North Albury, New South Wales

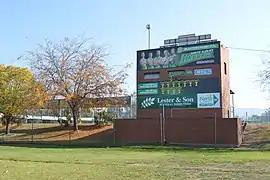
Bunton Park, the home of North Albury Football Club

North Albury is a suburb of the city of Albury, New South Wales, located north of the Albury Central Business District. At the 2011 census, North Albury had a population of 5,967.